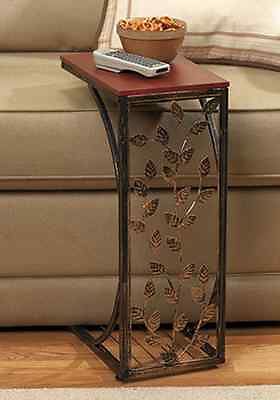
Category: table